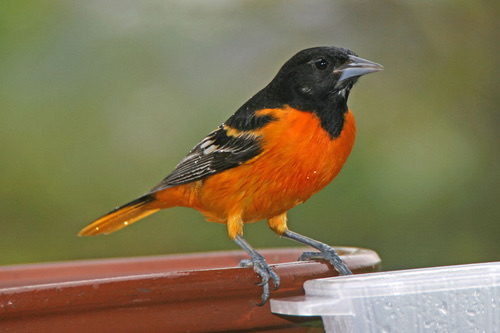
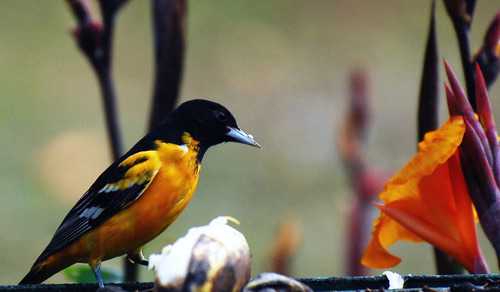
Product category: misc
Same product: yes